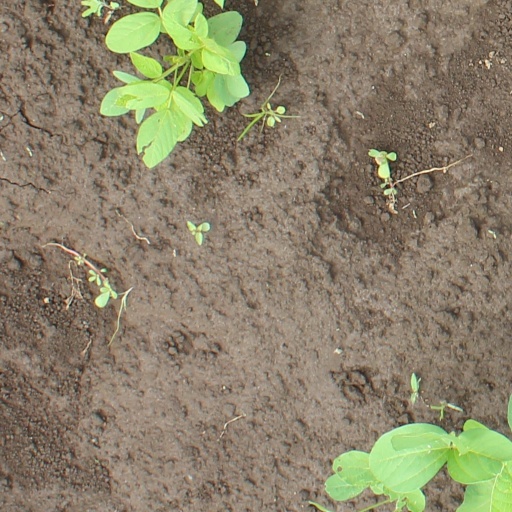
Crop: soybean